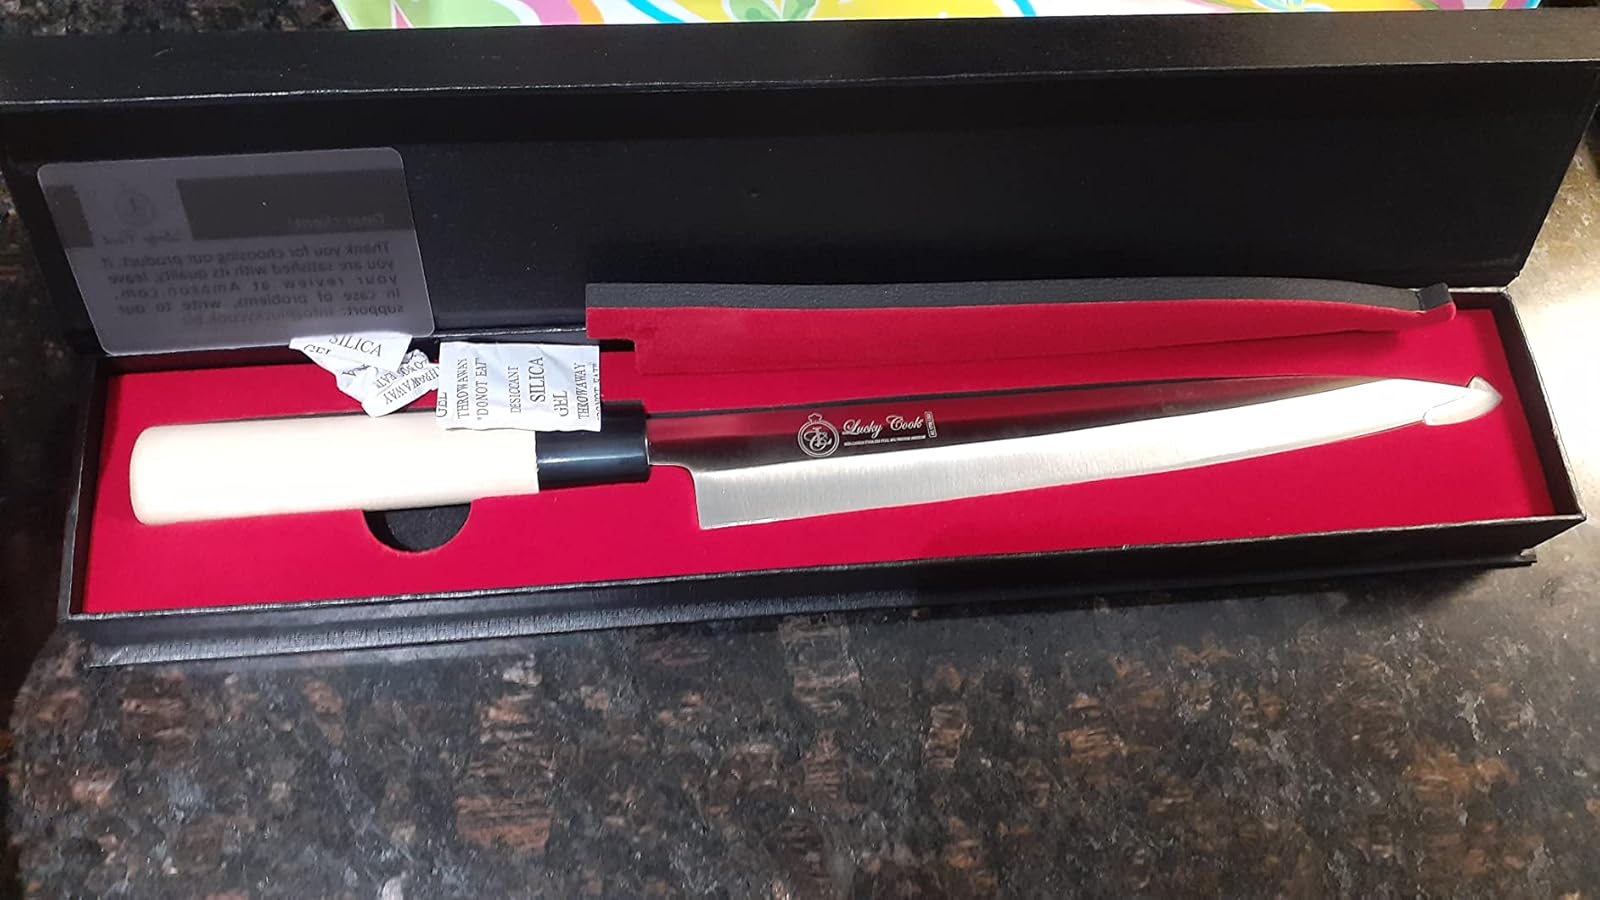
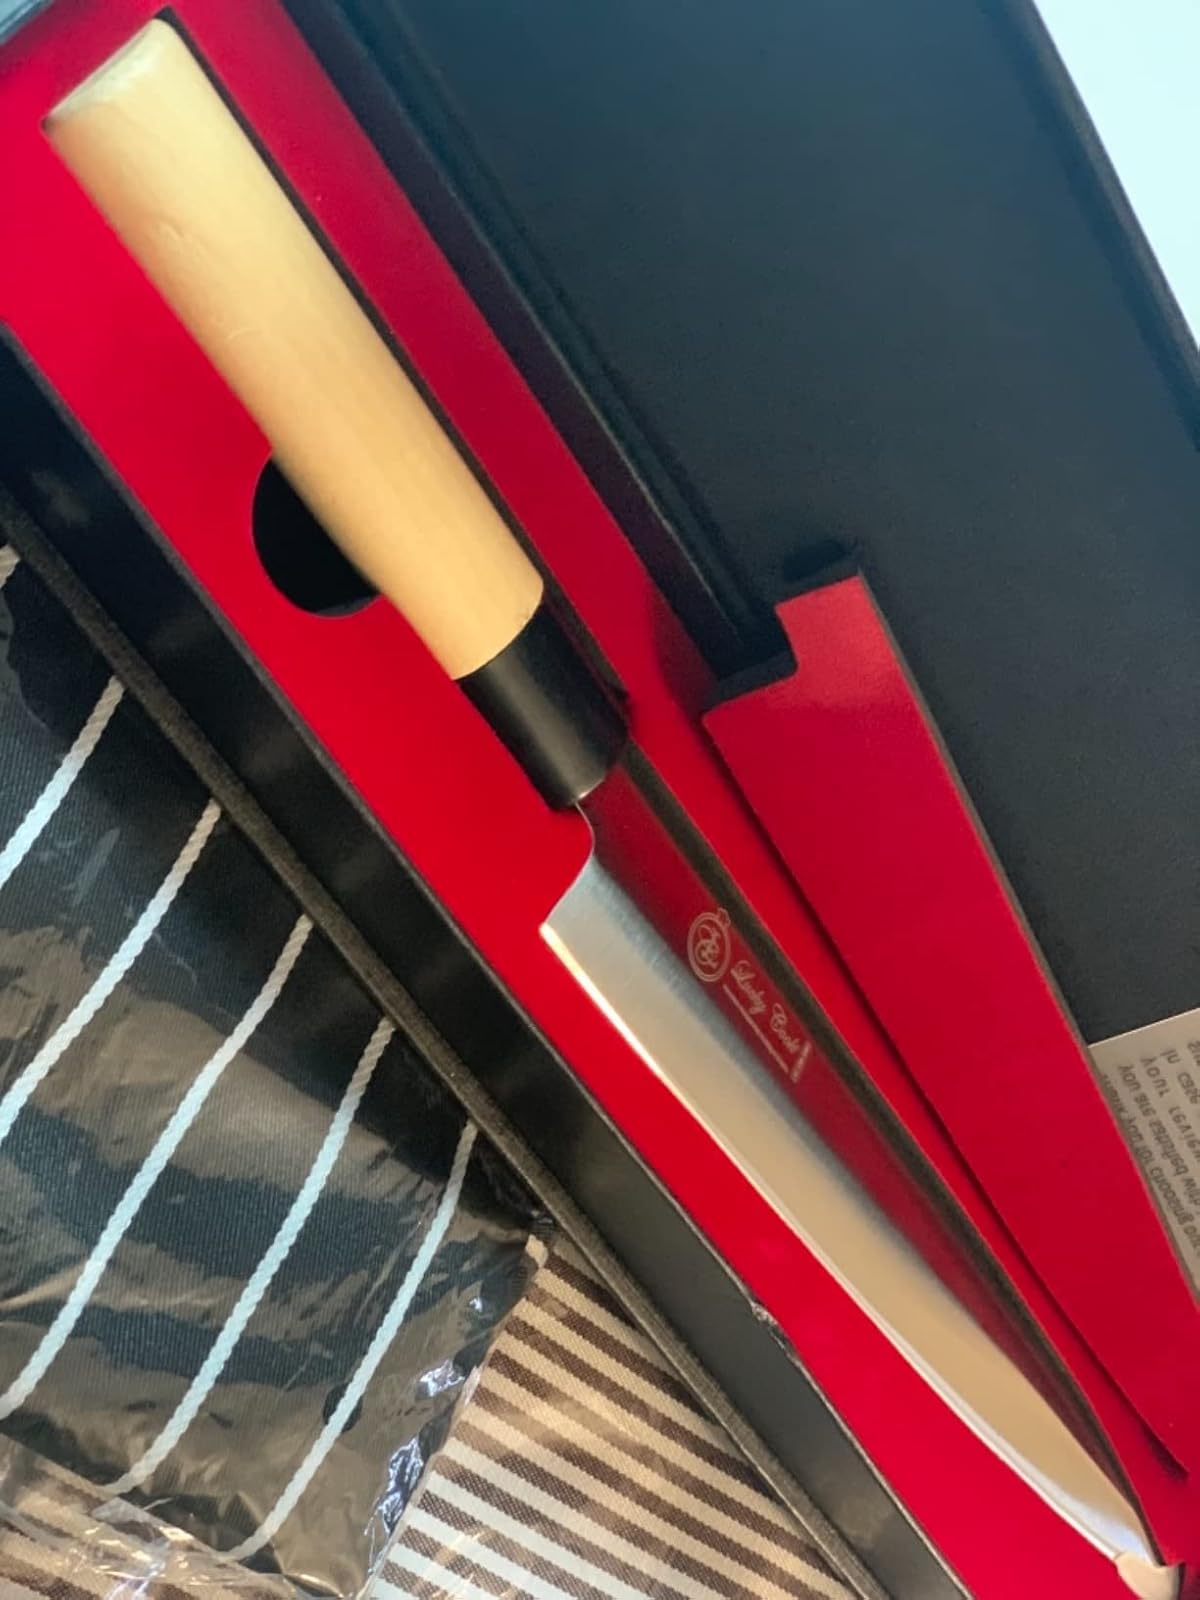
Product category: items_knife
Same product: yes